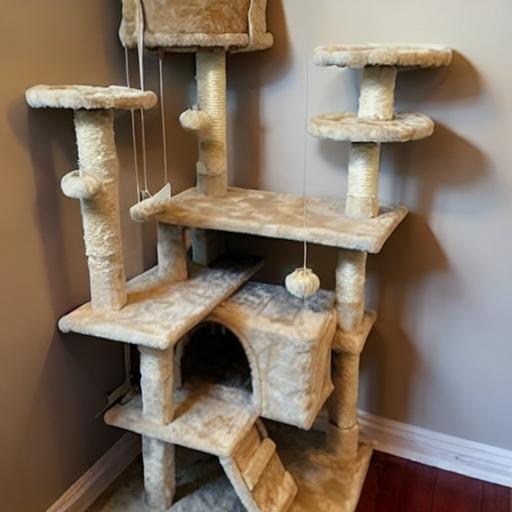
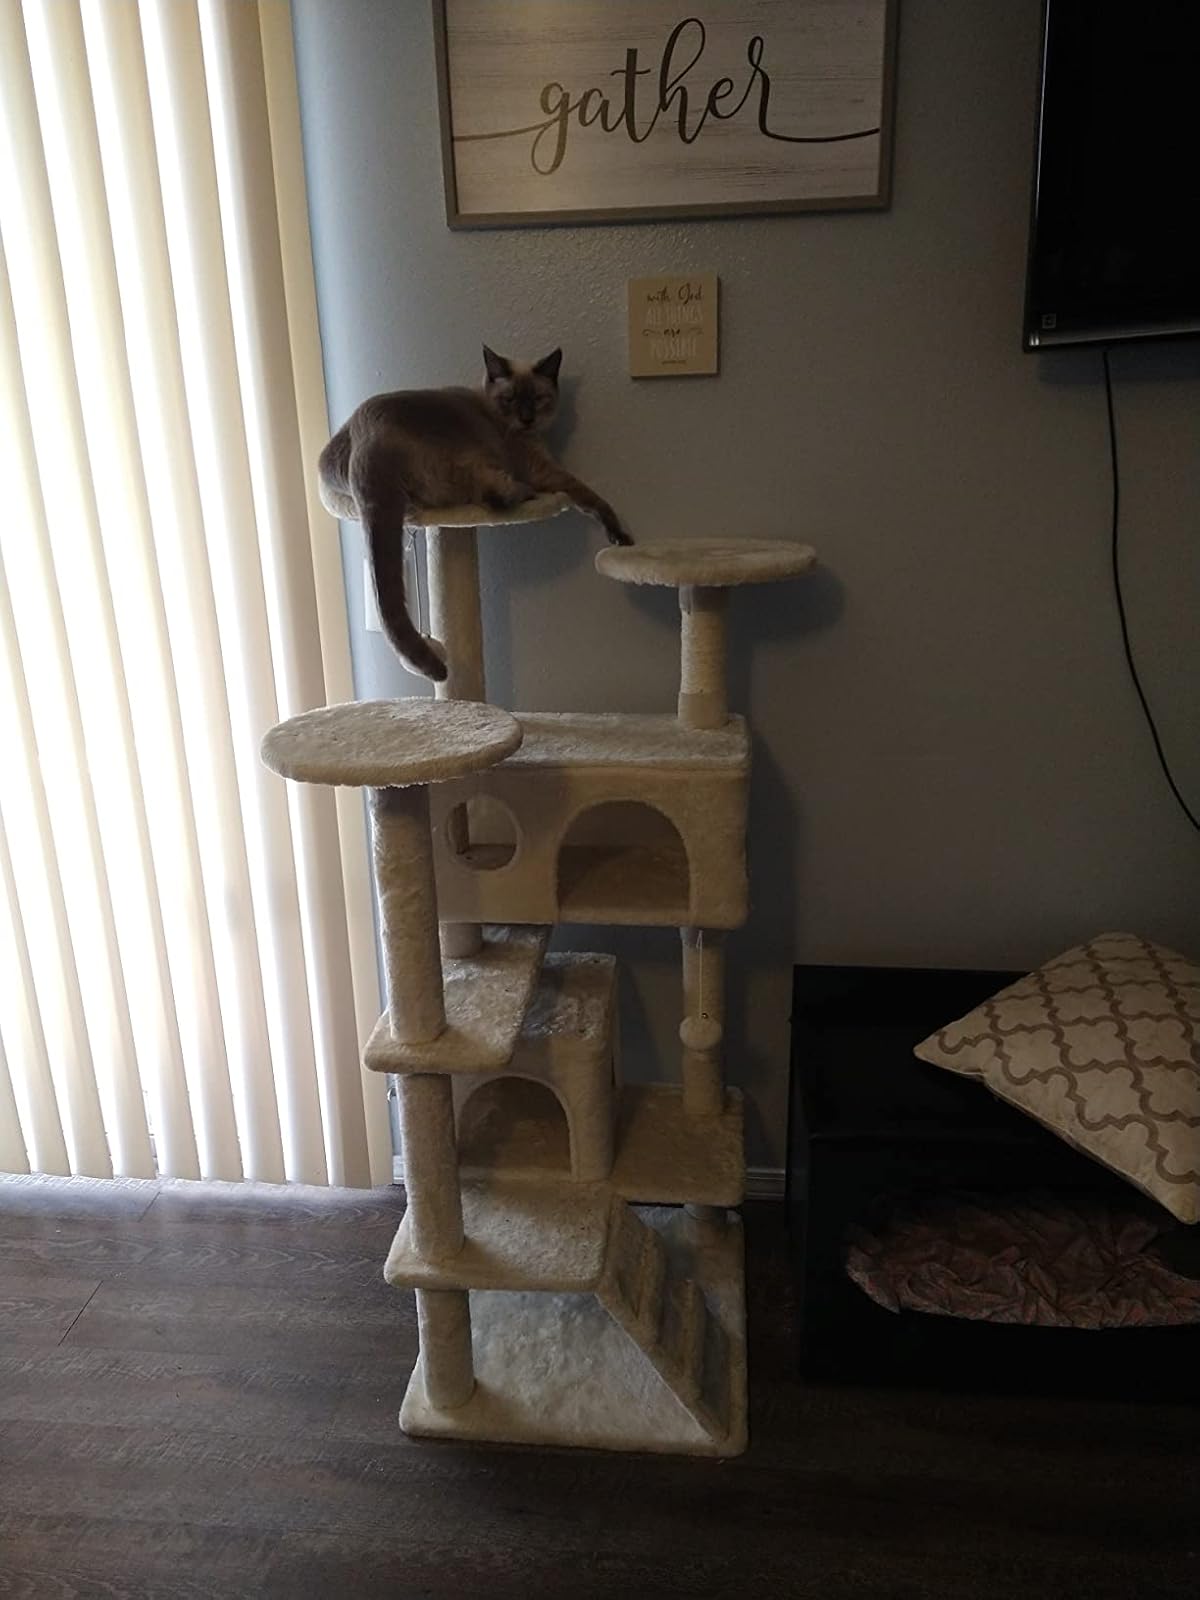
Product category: items_cat tree
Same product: no